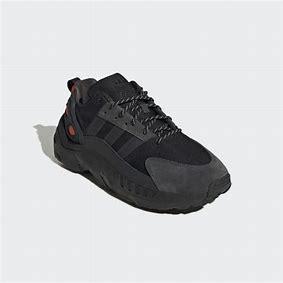
Brand: Adidas
Model: ZX 22 Boost